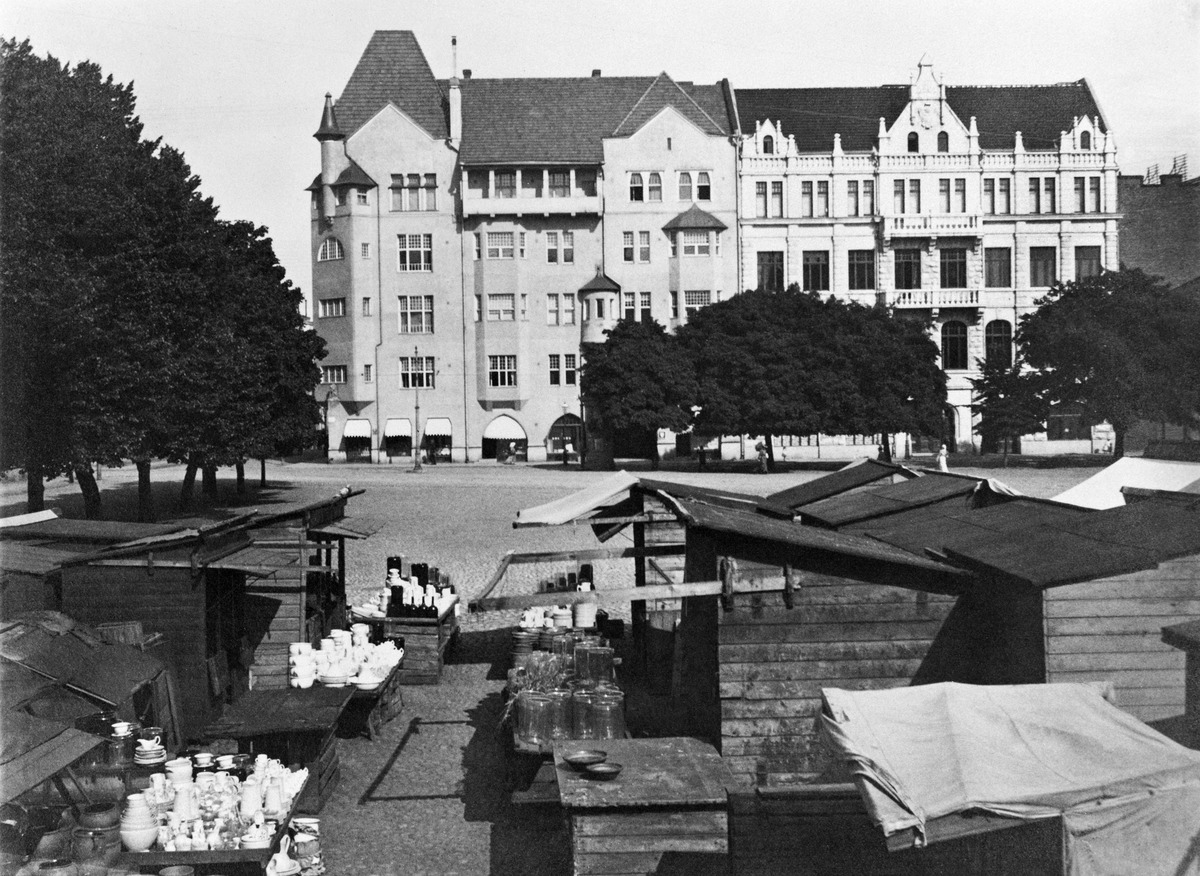
Kasarmitori
sisällön kuvaus: Kasarmitori.Torikauppaa. Taustalla Fabianinkatu 17, 15. mustavalkoinen
Ajankohta: kuvausaika 1901 - 1905
Paikka: Suomi, Uusimaa, Helsinki, Kaartinkaupunki Helsinki, Kasarmitori. Fabianinkatu 15, 17
Aiheet: aukiot torit, kerrostalot, astiat, kojut